Iris Mittenaere

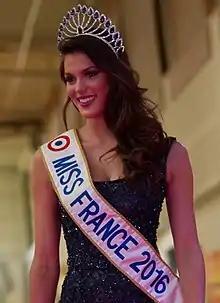
Mittenaere in 2016

Iris Mittenaere (born 25 January 1993) is a French television personality, model and beauty pageant titleholder best known for winning the title of Miss Universe 2016. The second Miss Universe from France after Christiane Martel, Mittenaere had previously been crowned Miss Nord-Pas-de-Calais 2015.